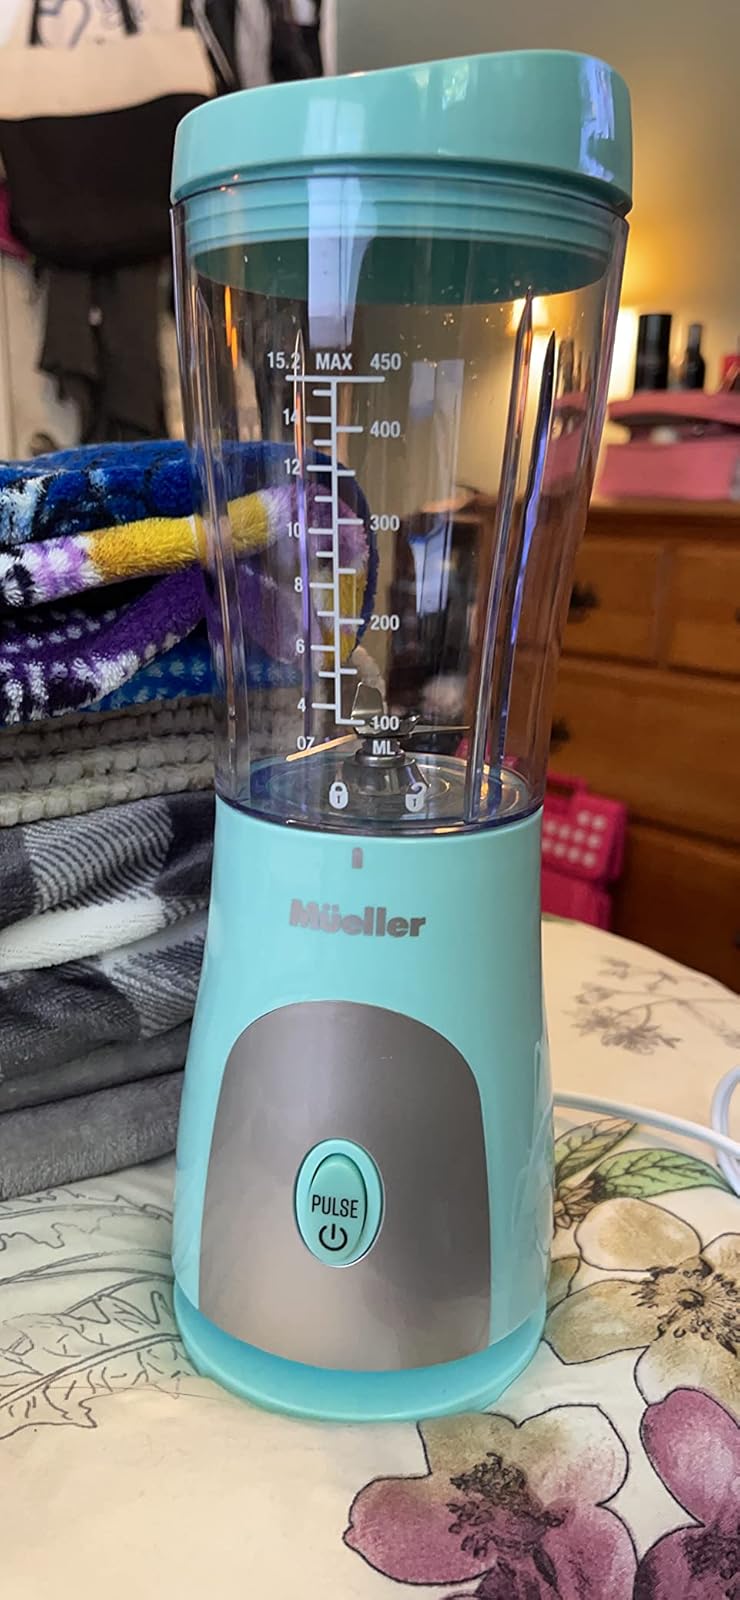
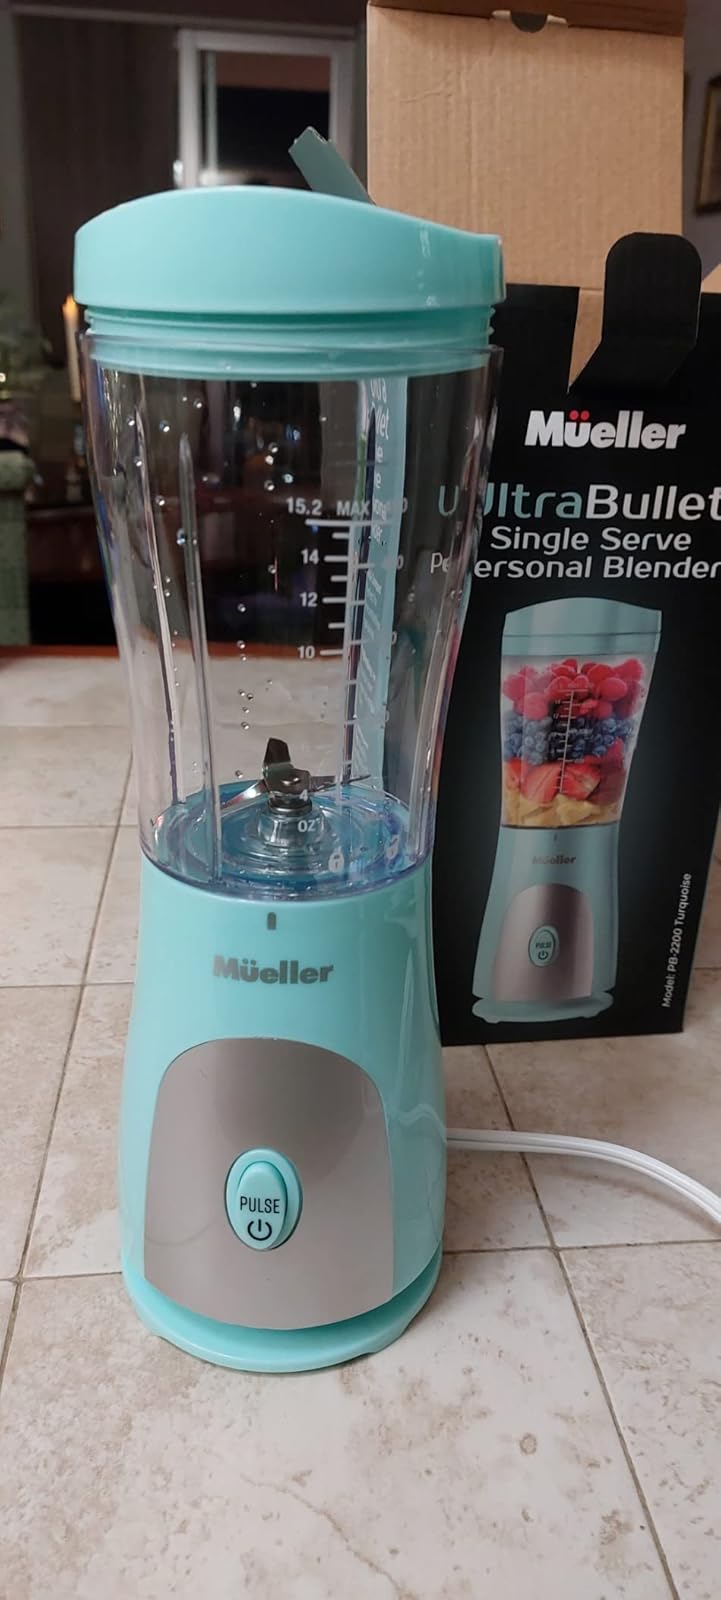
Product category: items_blender
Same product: yes